Gad Barzilai

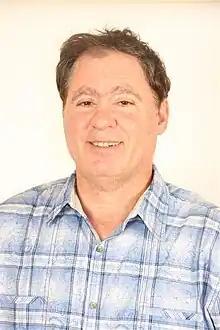
Barzilai in 2012

Gad Barzilai (11 January 1958 – 10 April 2023) was an Israeli professor of law, political science and international studies, famous for his work on the politics of law, comparative law and politics, human rights, and communities. Barzilai published 18 books and 173 articles in major academic refereed journals and publishing houses. He had been a full professor of law, societies and justice, and international studies at the University of Washington and the University of Haifa Faculty of Law. Gad Barzilai had served as the dean of the Faculty of Law at University of Haifa (2012–2017) and was the vice provost of University of Haifa from 2016 until 2019.